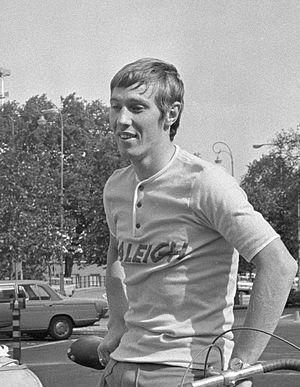
Leijn Loevesijn, né le 2 janvier 1949 à Amsterdam, est un coureur cycliste sur piste néerlandais, champion du monde de vitesse en 1971.